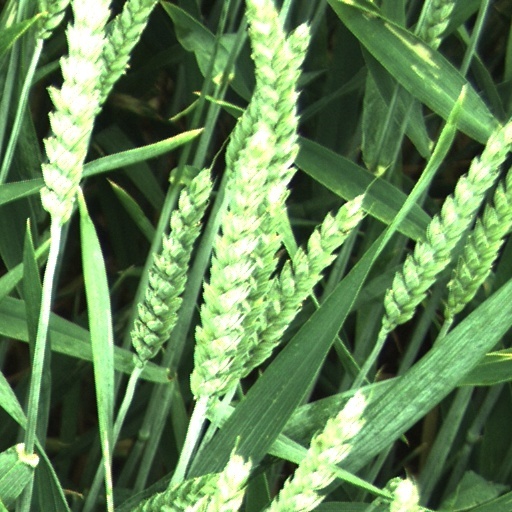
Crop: wheat